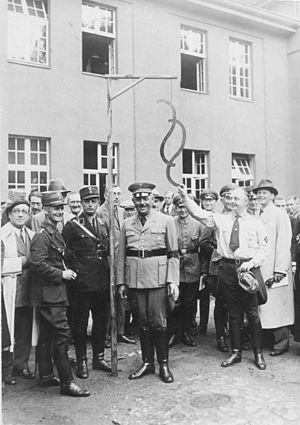
Hanns Kerrl
Hanns Kerrl var en tysk nazistisk politiker. Han tiltrådte NSDAP i 1923, og kort efter gik han ind i den regionale politik.